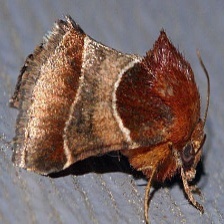
Species: ARCIGERA FLOWER MOTH